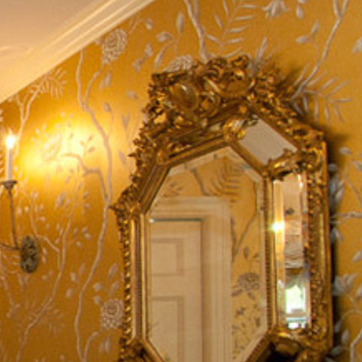
Material: mirror